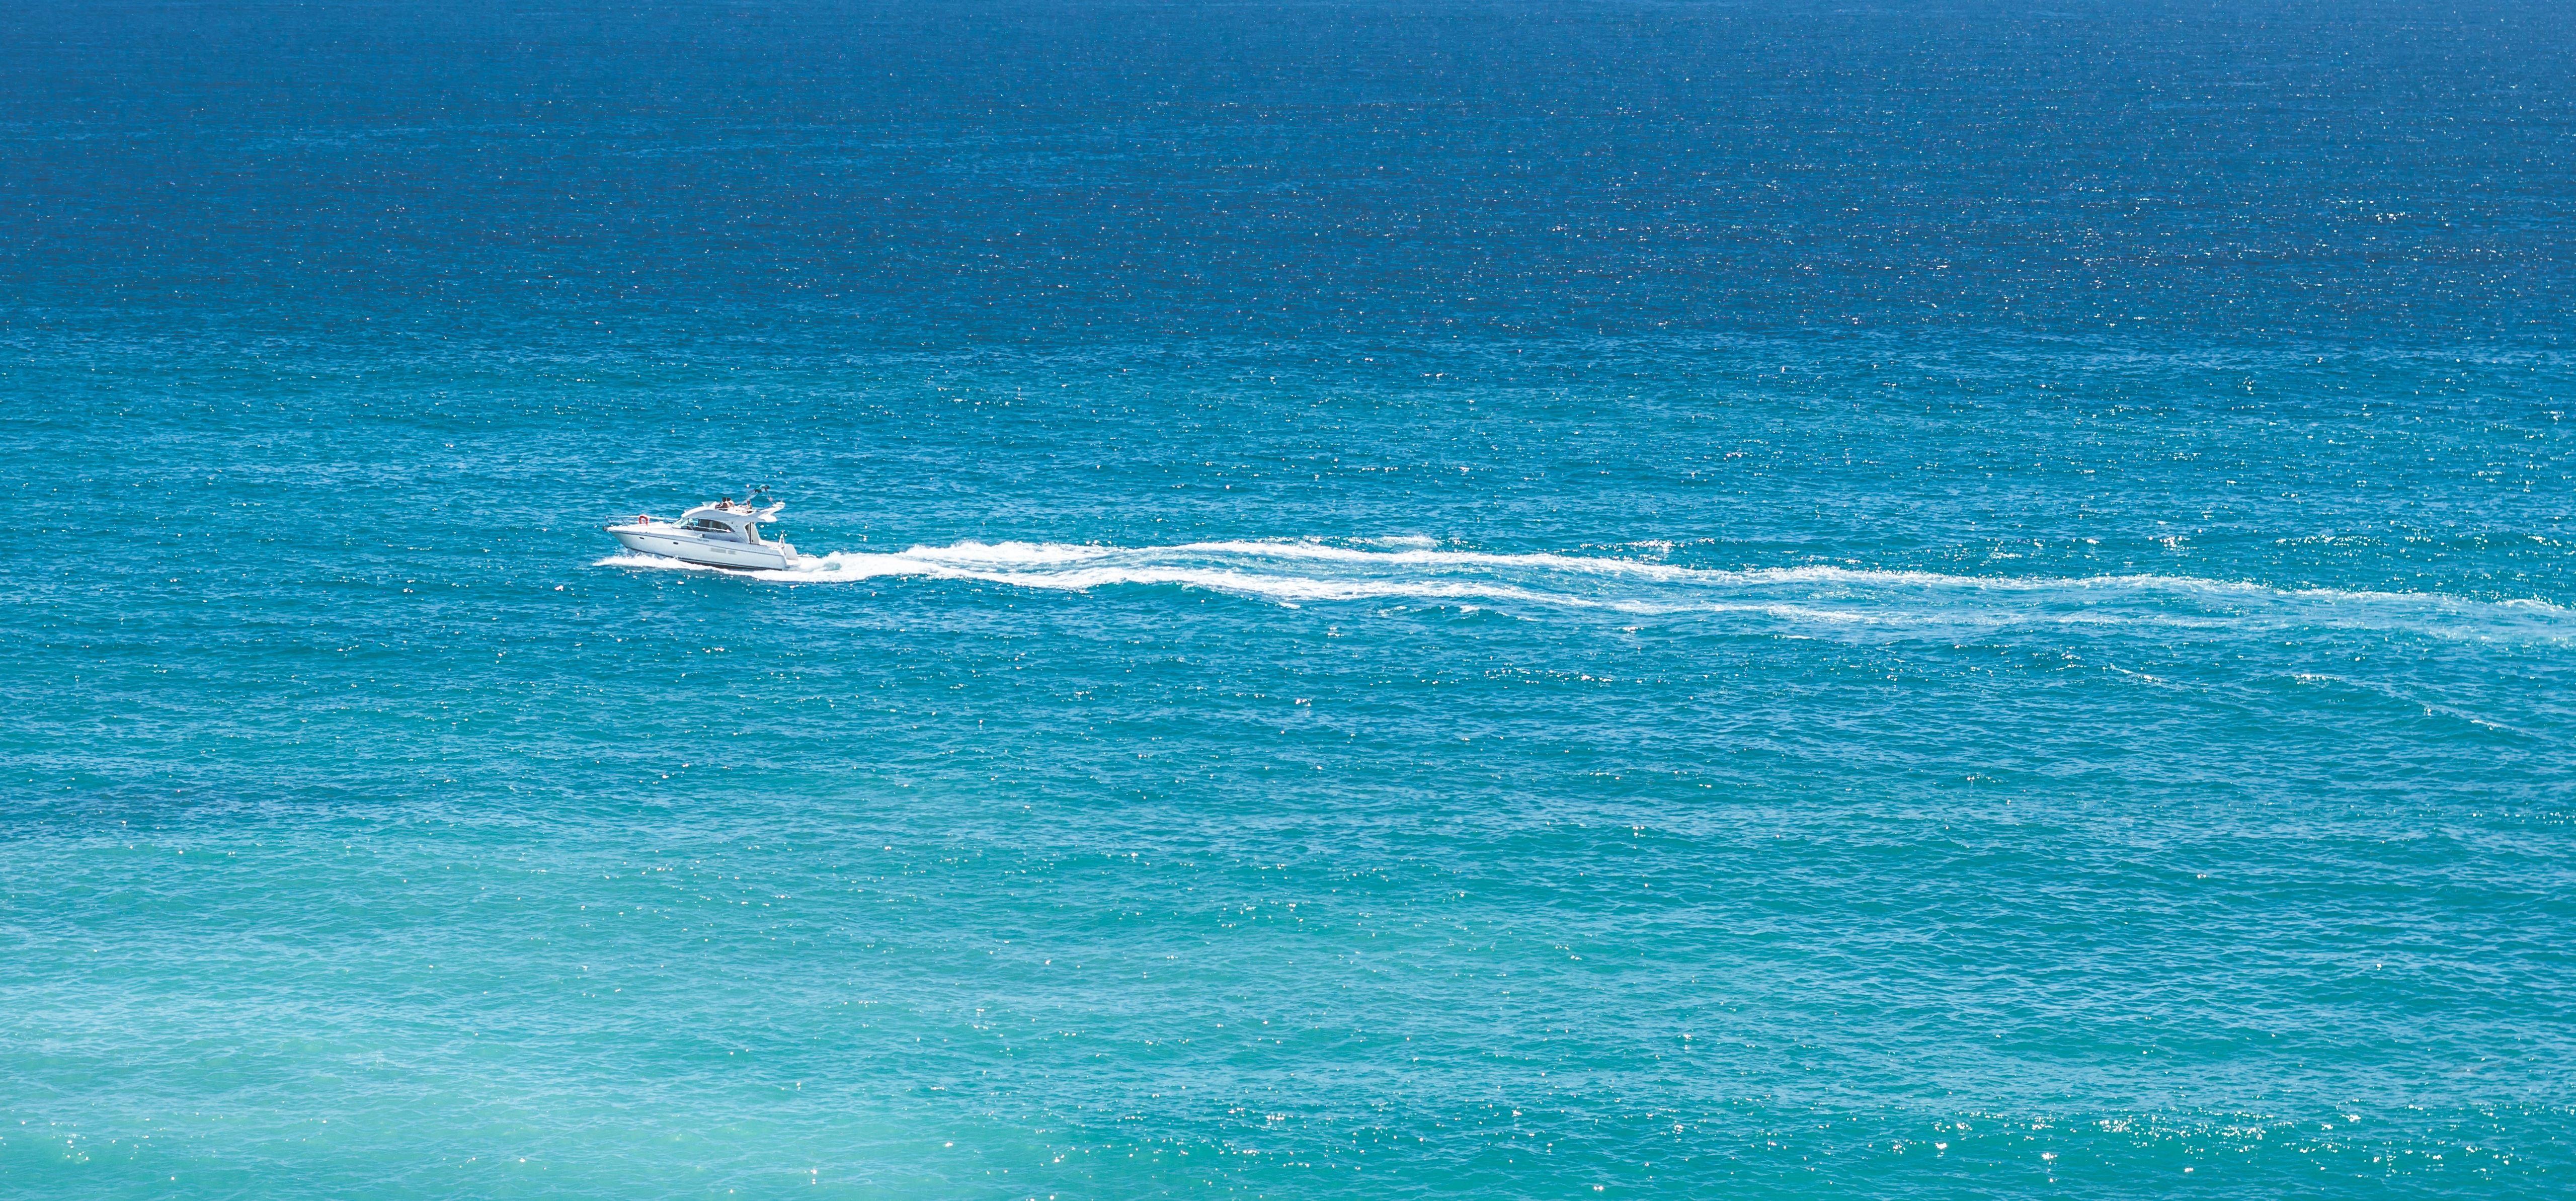
sea, coast, ocean, horizon, shore, wave, cape, wind wave